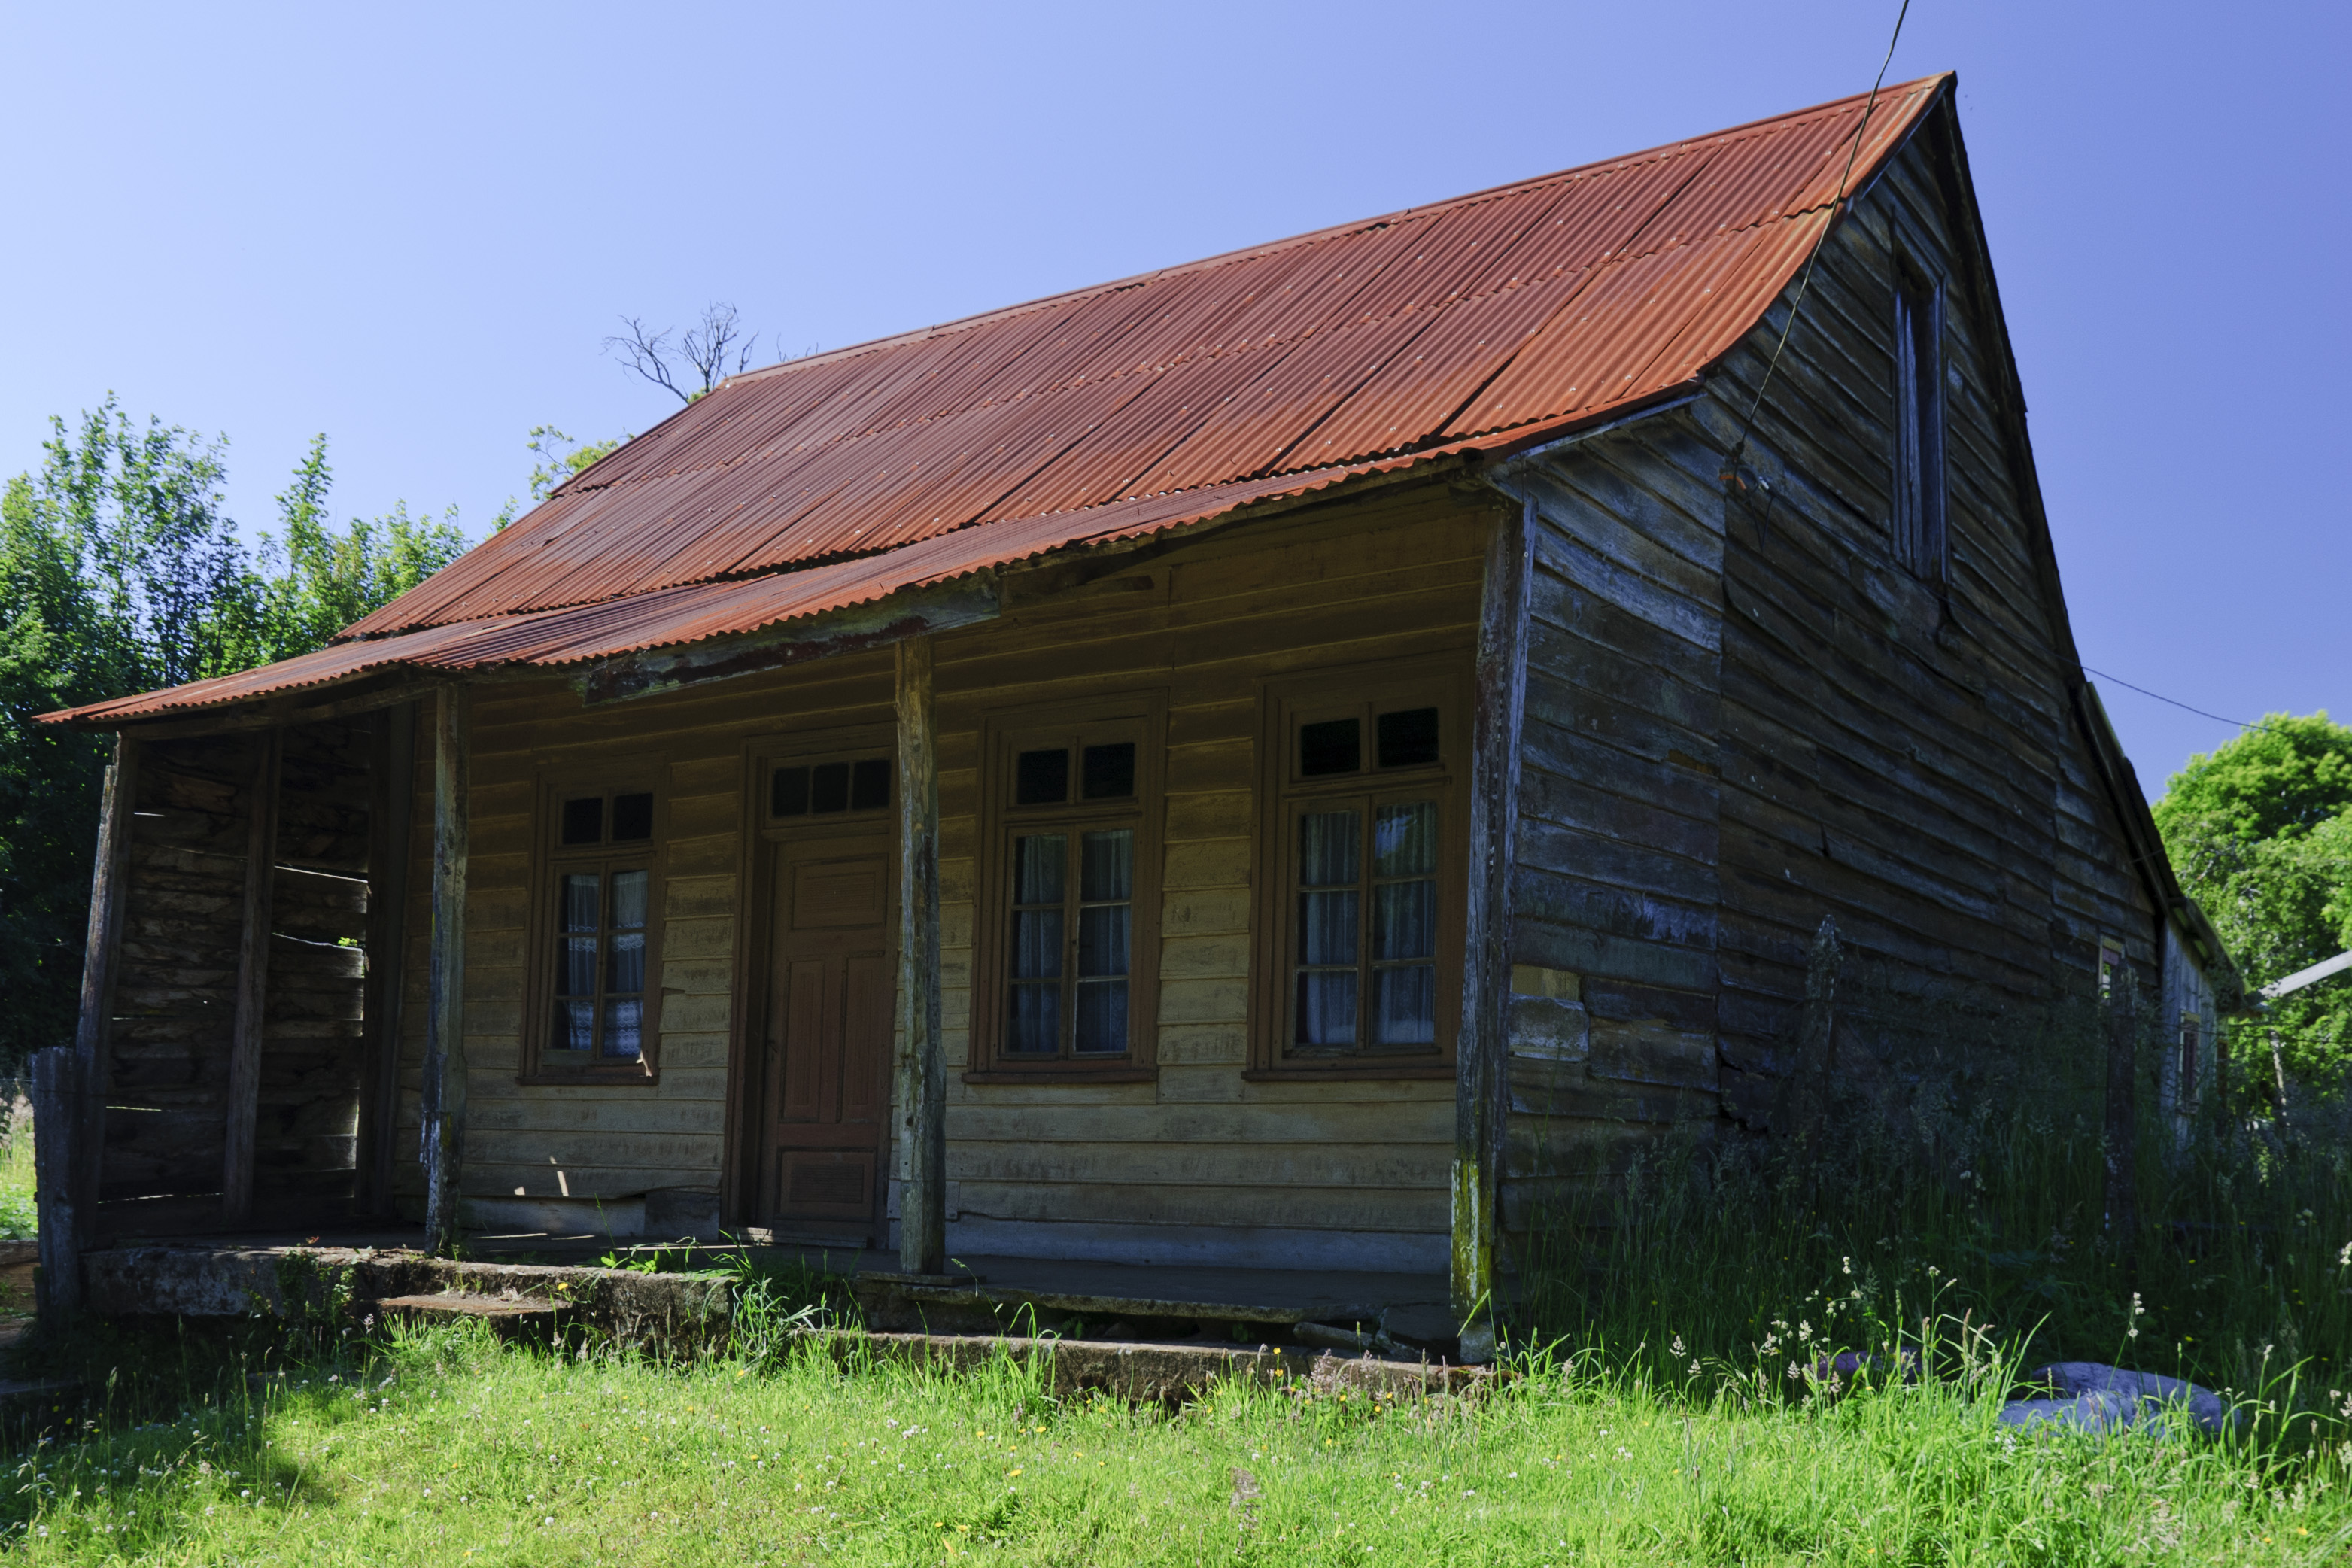
house, building, barn, home, hut, shack, cottage, facade, nikon, chile, estate, log cabin, siding, d300, real estate, rural area